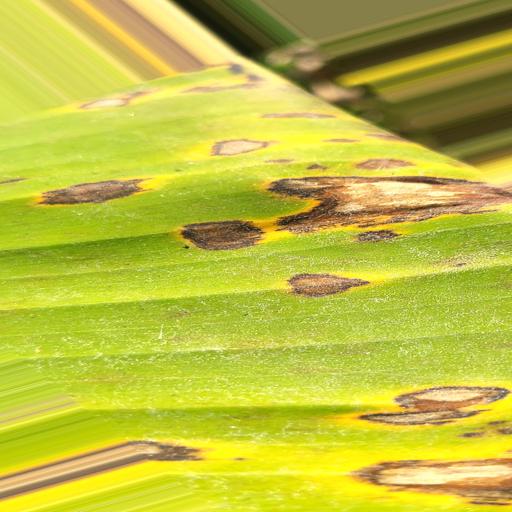
Label: yellow_sigatoka